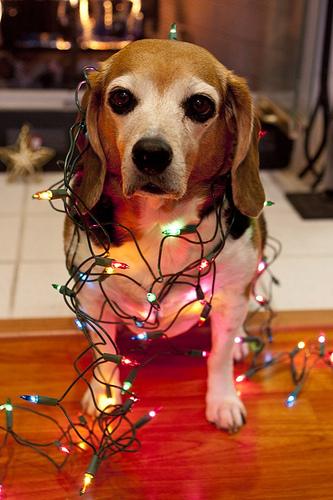
Breed: beagle